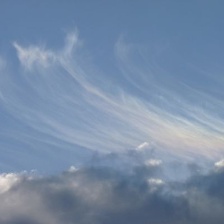
Cloud type: Cirrus